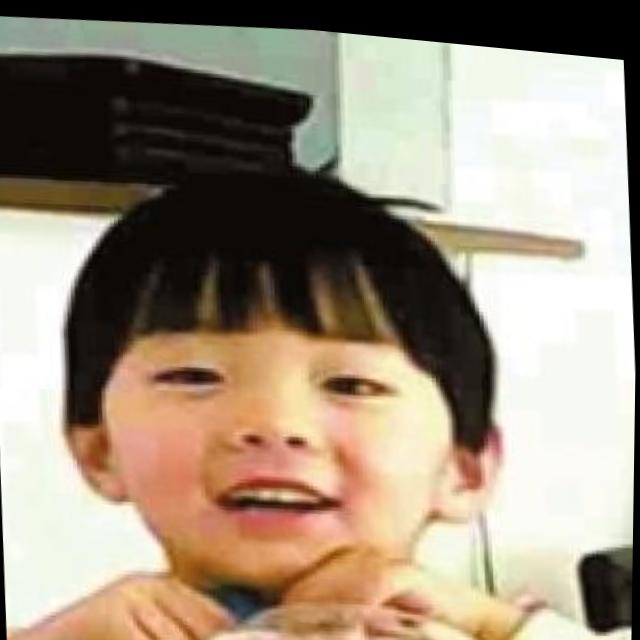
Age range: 0-12